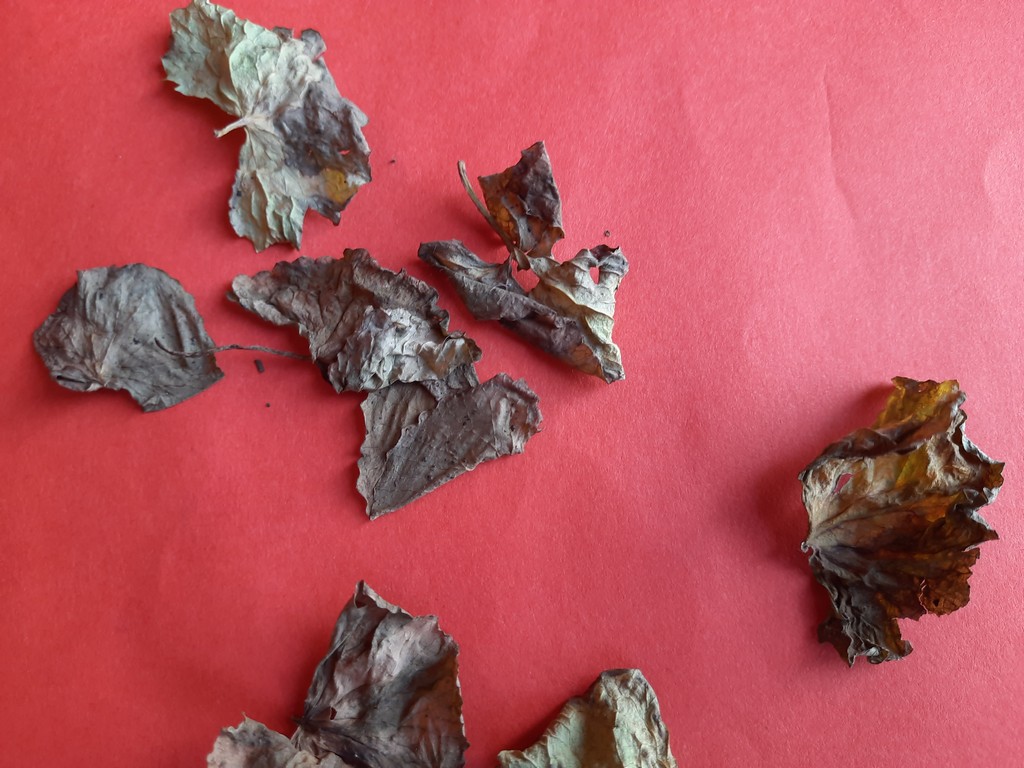
Label: Dried